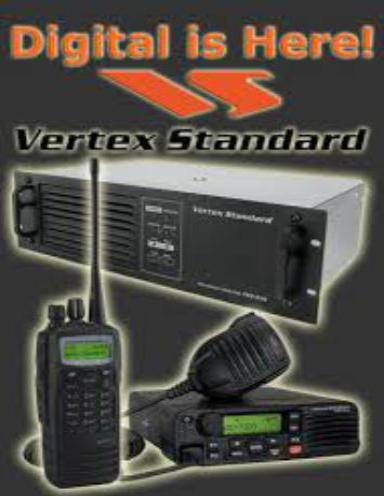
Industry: Electronic